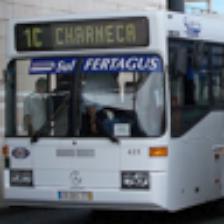
Label: NonHuman